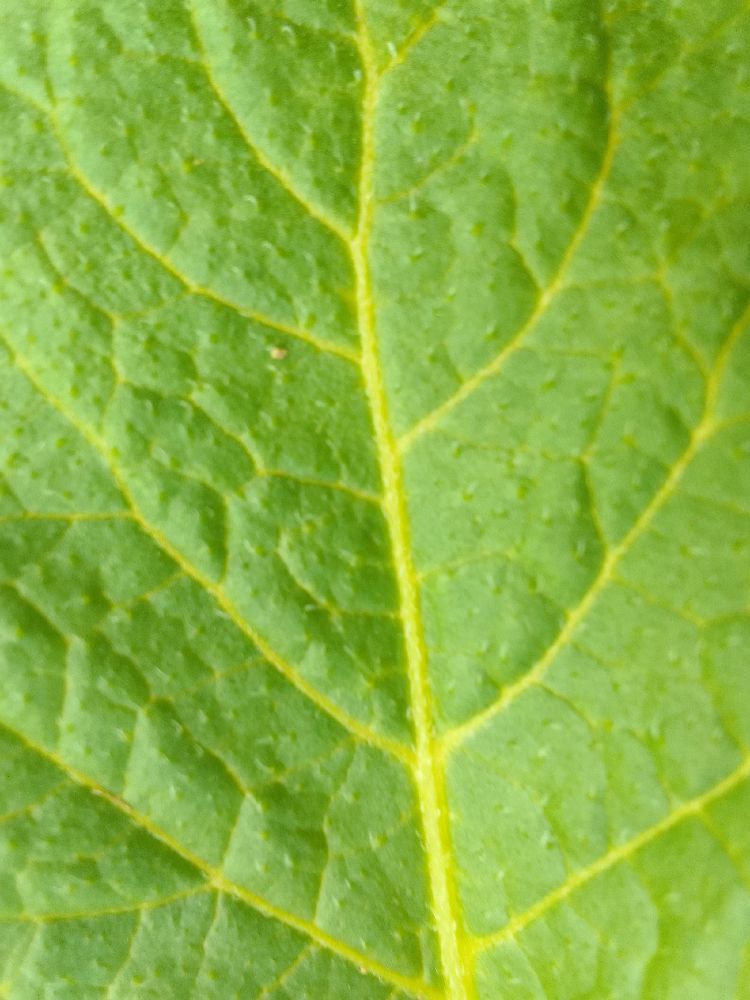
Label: Healthy